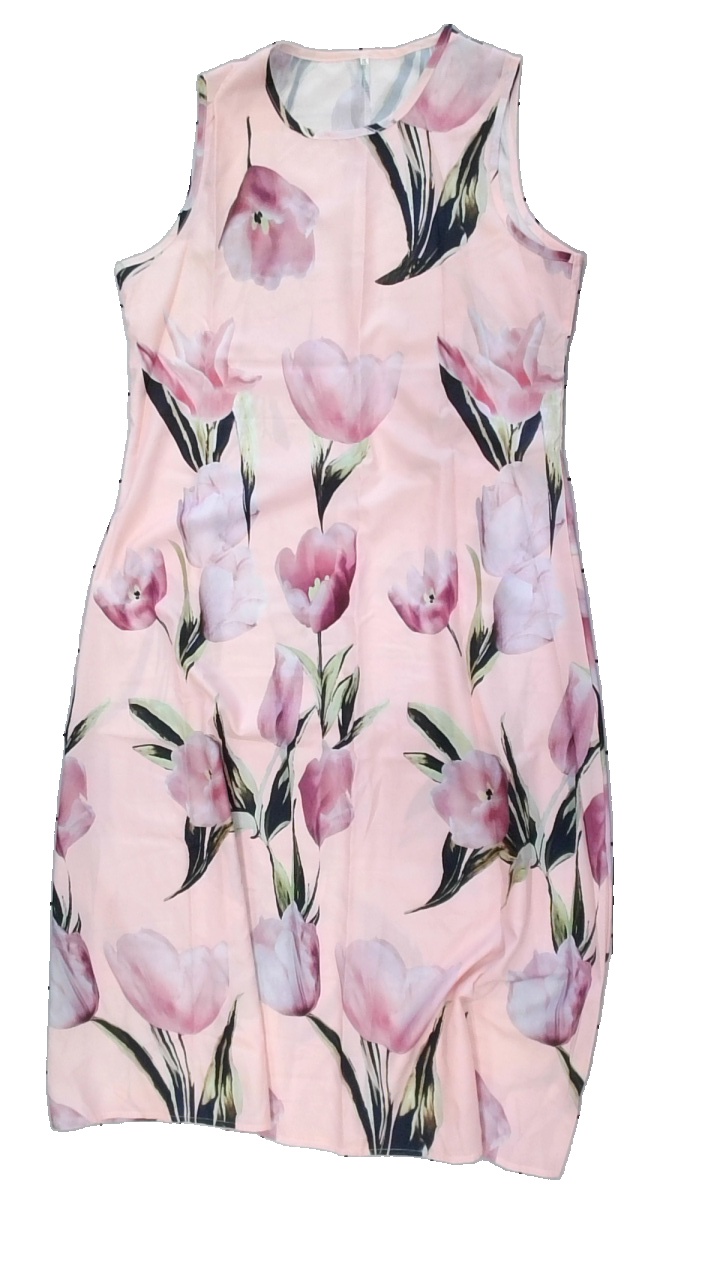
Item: Dress (Ladies)
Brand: Missing
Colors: Multicolor, Pink, Green, Black
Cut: Regular
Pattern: Floral print
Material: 100% polyester
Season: Summer
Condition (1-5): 4
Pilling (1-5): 5
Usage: Reuse
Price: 50-100